Aśvaghoṣa

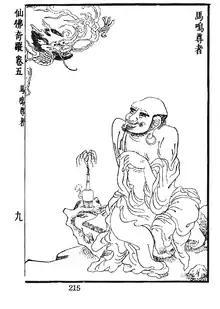
Aśvaghoṣa

He is said to have been born in Ayodhya. His original (lay) name is unknown, Aśvaghosa being a later nickname only. According to the traditional biography of Aśvaghoṣa, which was translated into Chinese by Kumārajīva, and preserved in that language, he was originally a wandering ascetic who was able to defeat all-comers in debate. He set a challenge to the Buddhist monks that if none could meet with him in debate then they should stop beating the wood-block which signalled to the people to bring offerings to them. There was no one there to meet the challenge so they stopped beating the wood-block.